Zahir al-Umar

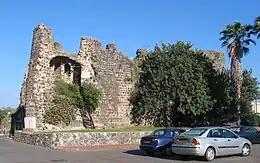
Remains of the citadel at Tiberias, built by Zahir's son Salibi

The dominant clans of Jabal Nablus, especially the Jarrar family, challenged Zahir's advance, recruiting the Saqr as allies. By then, the Saqr had become hostile toward Zahir, their ostensible junior partner, for stemming their raids against the peasants in his territories. Probably sometime after 1738, Zahir, backed by his kinsmen, Maghrebi mercenaries, and the residents of Nazareth, routed the Jarrar–Saqr coalition at the Marj Ibn Amer village of al-Rawda, near al-Mansi. Following his victory, Zahir called for reinforcements from the people of his domains to subdue Jabal Nablus. Among them were many residents of Nazareth, including Christian women who supplied the troops with food and water. Zahir's forces pursued the Jarrars to their throne village of Sanur, but withdrew after failing to capture its fortress. The defeat marked the limit of Zahir's influence south of Marj Ibn Amer and confirmed the Jarrars as the dominant force of Jabal Nablus over their rivals, the Tuqans. While the Jarrars and Zahir eventually concluded a truce, the former continued to mobilize the clans of Jabal Nablus to prevent Zahir's southward expansion.